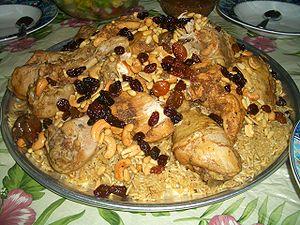
Le kebsa est un mets traditionnel d'Arabie saoudite, à base de riz et de viande de mouton ou de poulet, et d'un mélange d'épices particulier.
La cuisine saoudienne fait référence à l'ensemble des habitudes liées à la culture de la cuisine et des produits alimentaires originaires de l'Arabie Saoudite.